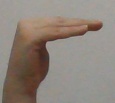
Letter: haa